IGSF6

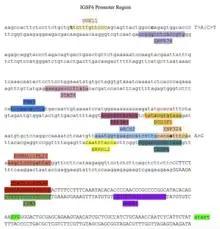
IGSF6 Promotor Diagram.

The IGSF6 protein is predicted to be in the plasma membrane. IGSF6 has a signal peptide from amino acids 17 to 32. IGSF6 has post-translational modifications including phosphorylation sites and lysine acetylation sites. The phosphorylation sites at amino acid positions 3, 5, 91, 193, 198, 222, and 236, and these sites are important in enzymatic function. The lysine acetylation sites are at amino acids 187, 195, 196, 213, and 224, and they are important in gene expression, protein–protein interactions, and protein processing and degradation. IGSF6 has a SUMOylation site at amino acid 190.